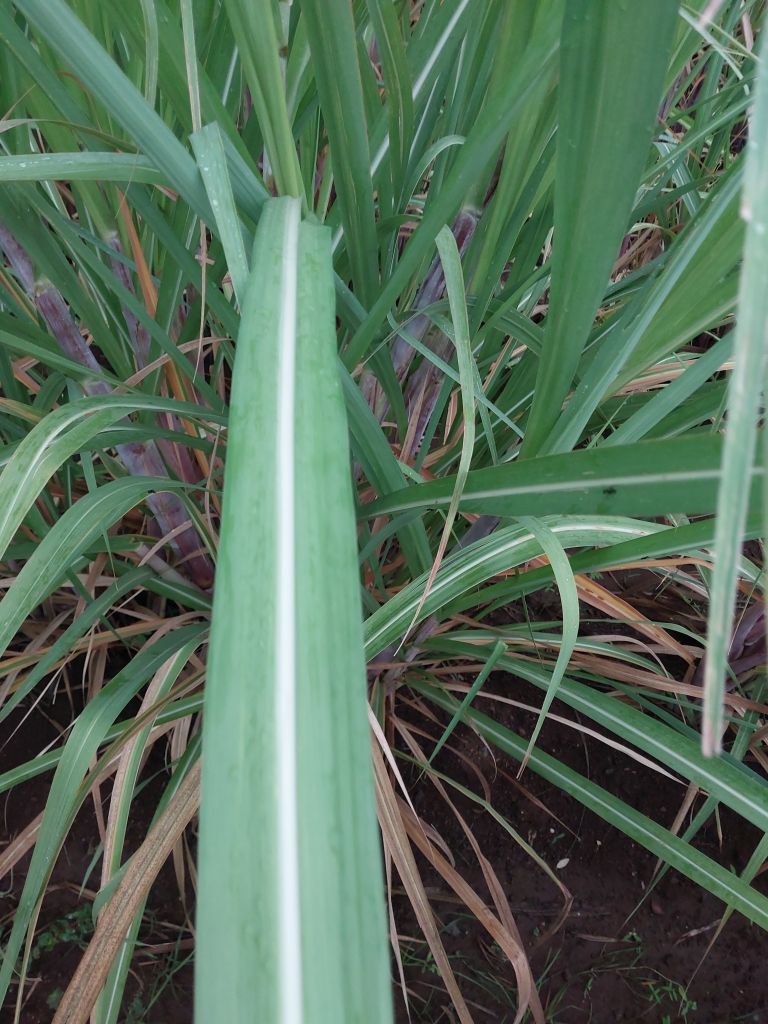
Label: Healthy